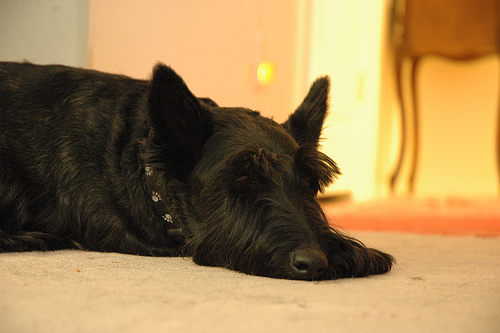
Animal: dog
Breed: scottish_terrier